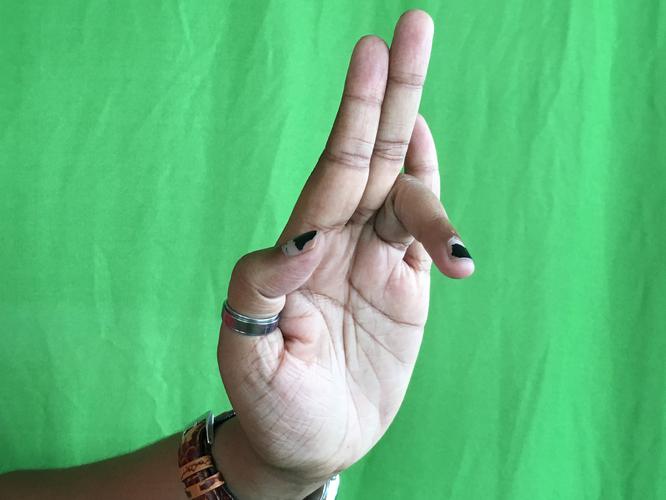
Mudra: Tripathaka
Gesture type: single_hand